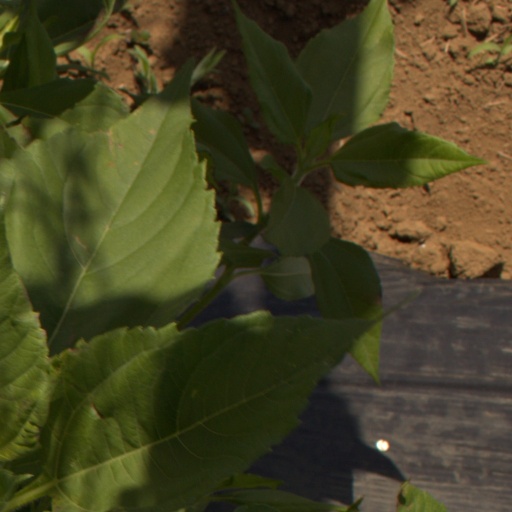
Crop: Jerusalem artichoke